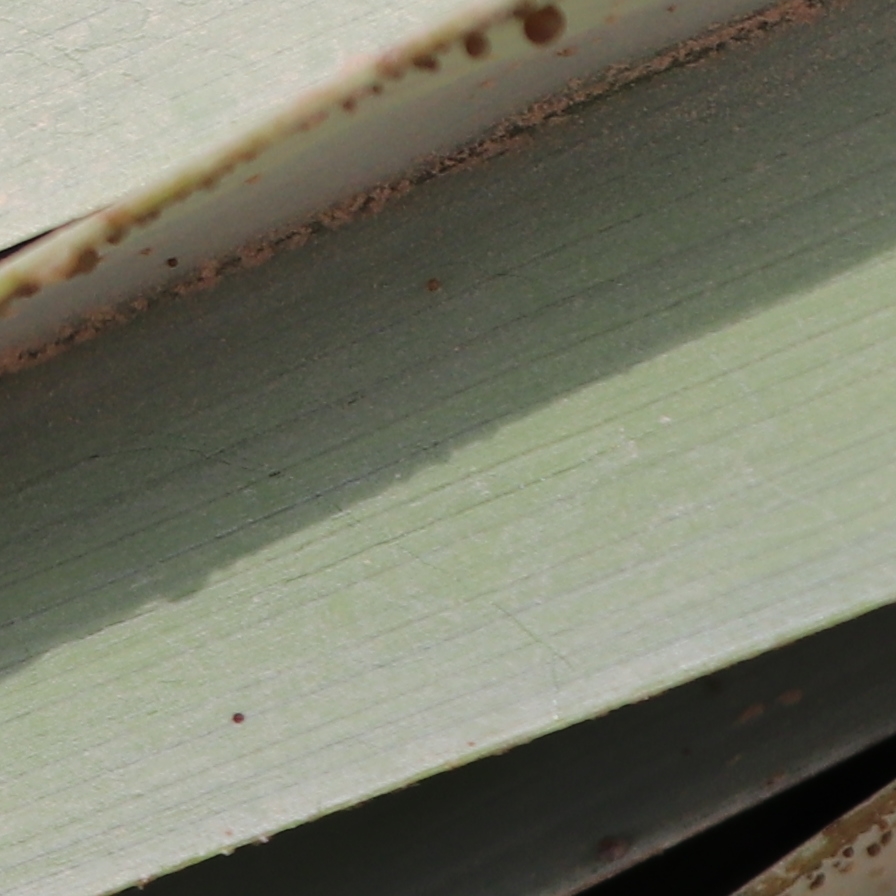
Label: Honey